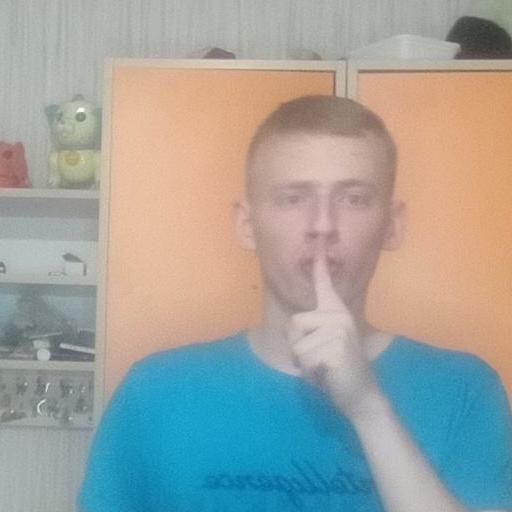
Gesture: mute